Kean Cipriano

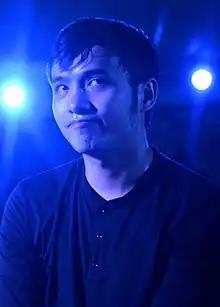
Cipriano in 2017

Kean Edward Uson Cipriano (born June 11, 1987) is a Filipino singer, songwriter, actor, music video director, and musician. He is well known as the vocalist of pop-rock band Callallily, and the founder of his own record label O/C Records.